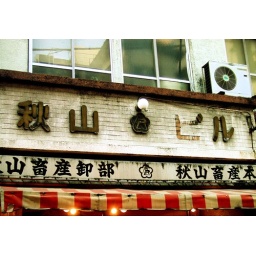
there are lots of stores around the fish market